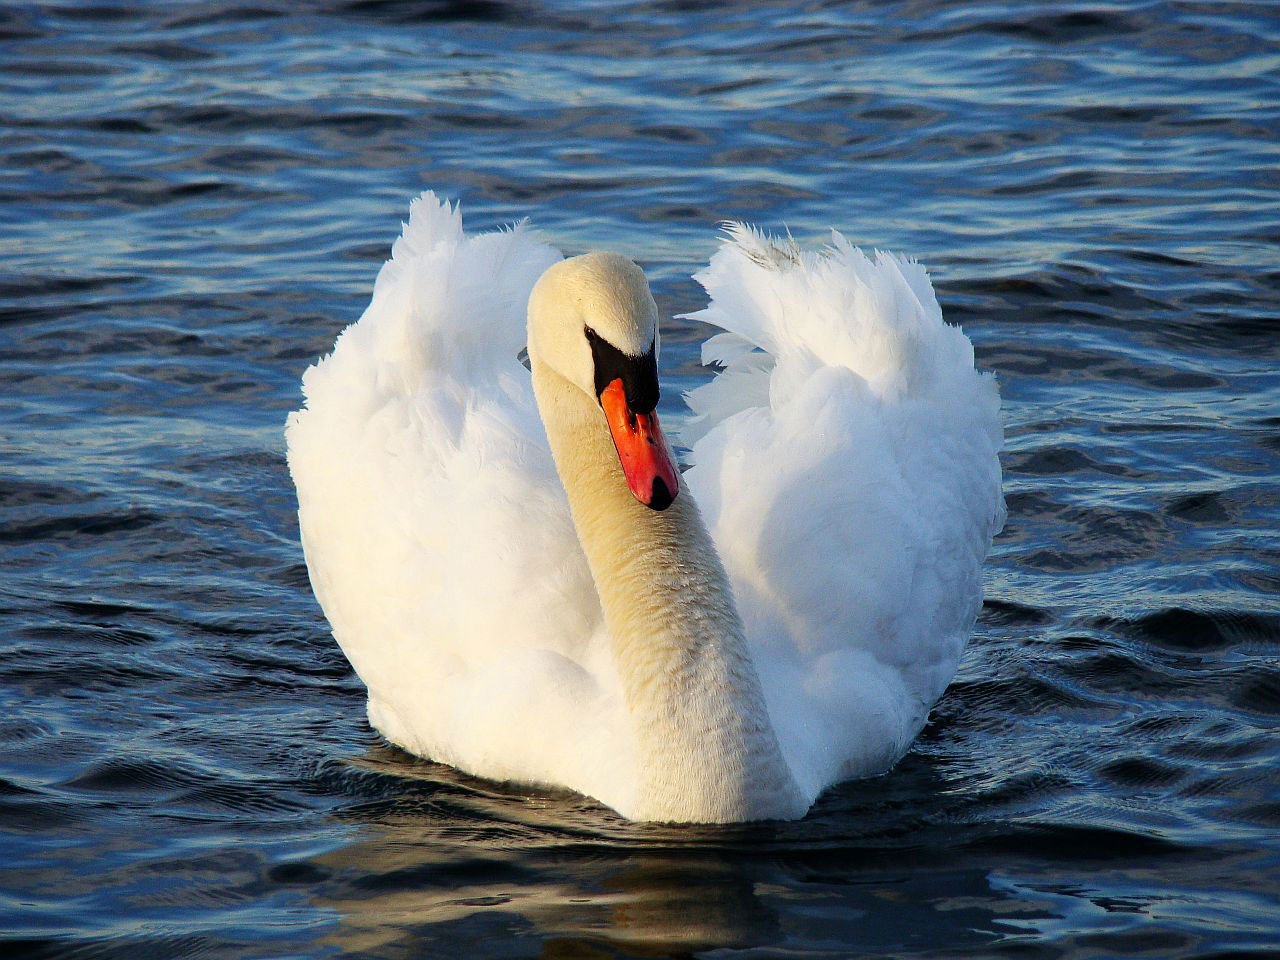
sea, water, bird, wing, wave, lake, animal, beak, swan, vertebrate, daybreak, waterfowl, water bird, wind wave, ducks geese and swans